List of Stranger Things characters

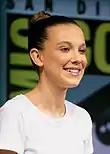
Millie Bobby Brown

Eleven is a telekinetic girl who is the sole match for the creatures of the Upside Down. She later becomes Jim Hopper's adoptive daughter and Mike Wheeler's girlfriend.